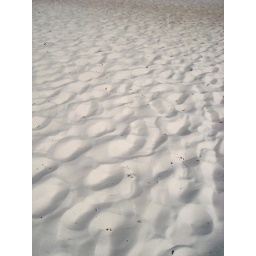
white sand in heyms beach.